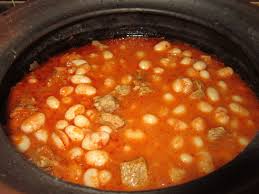
Yemek: kuru_fasulye